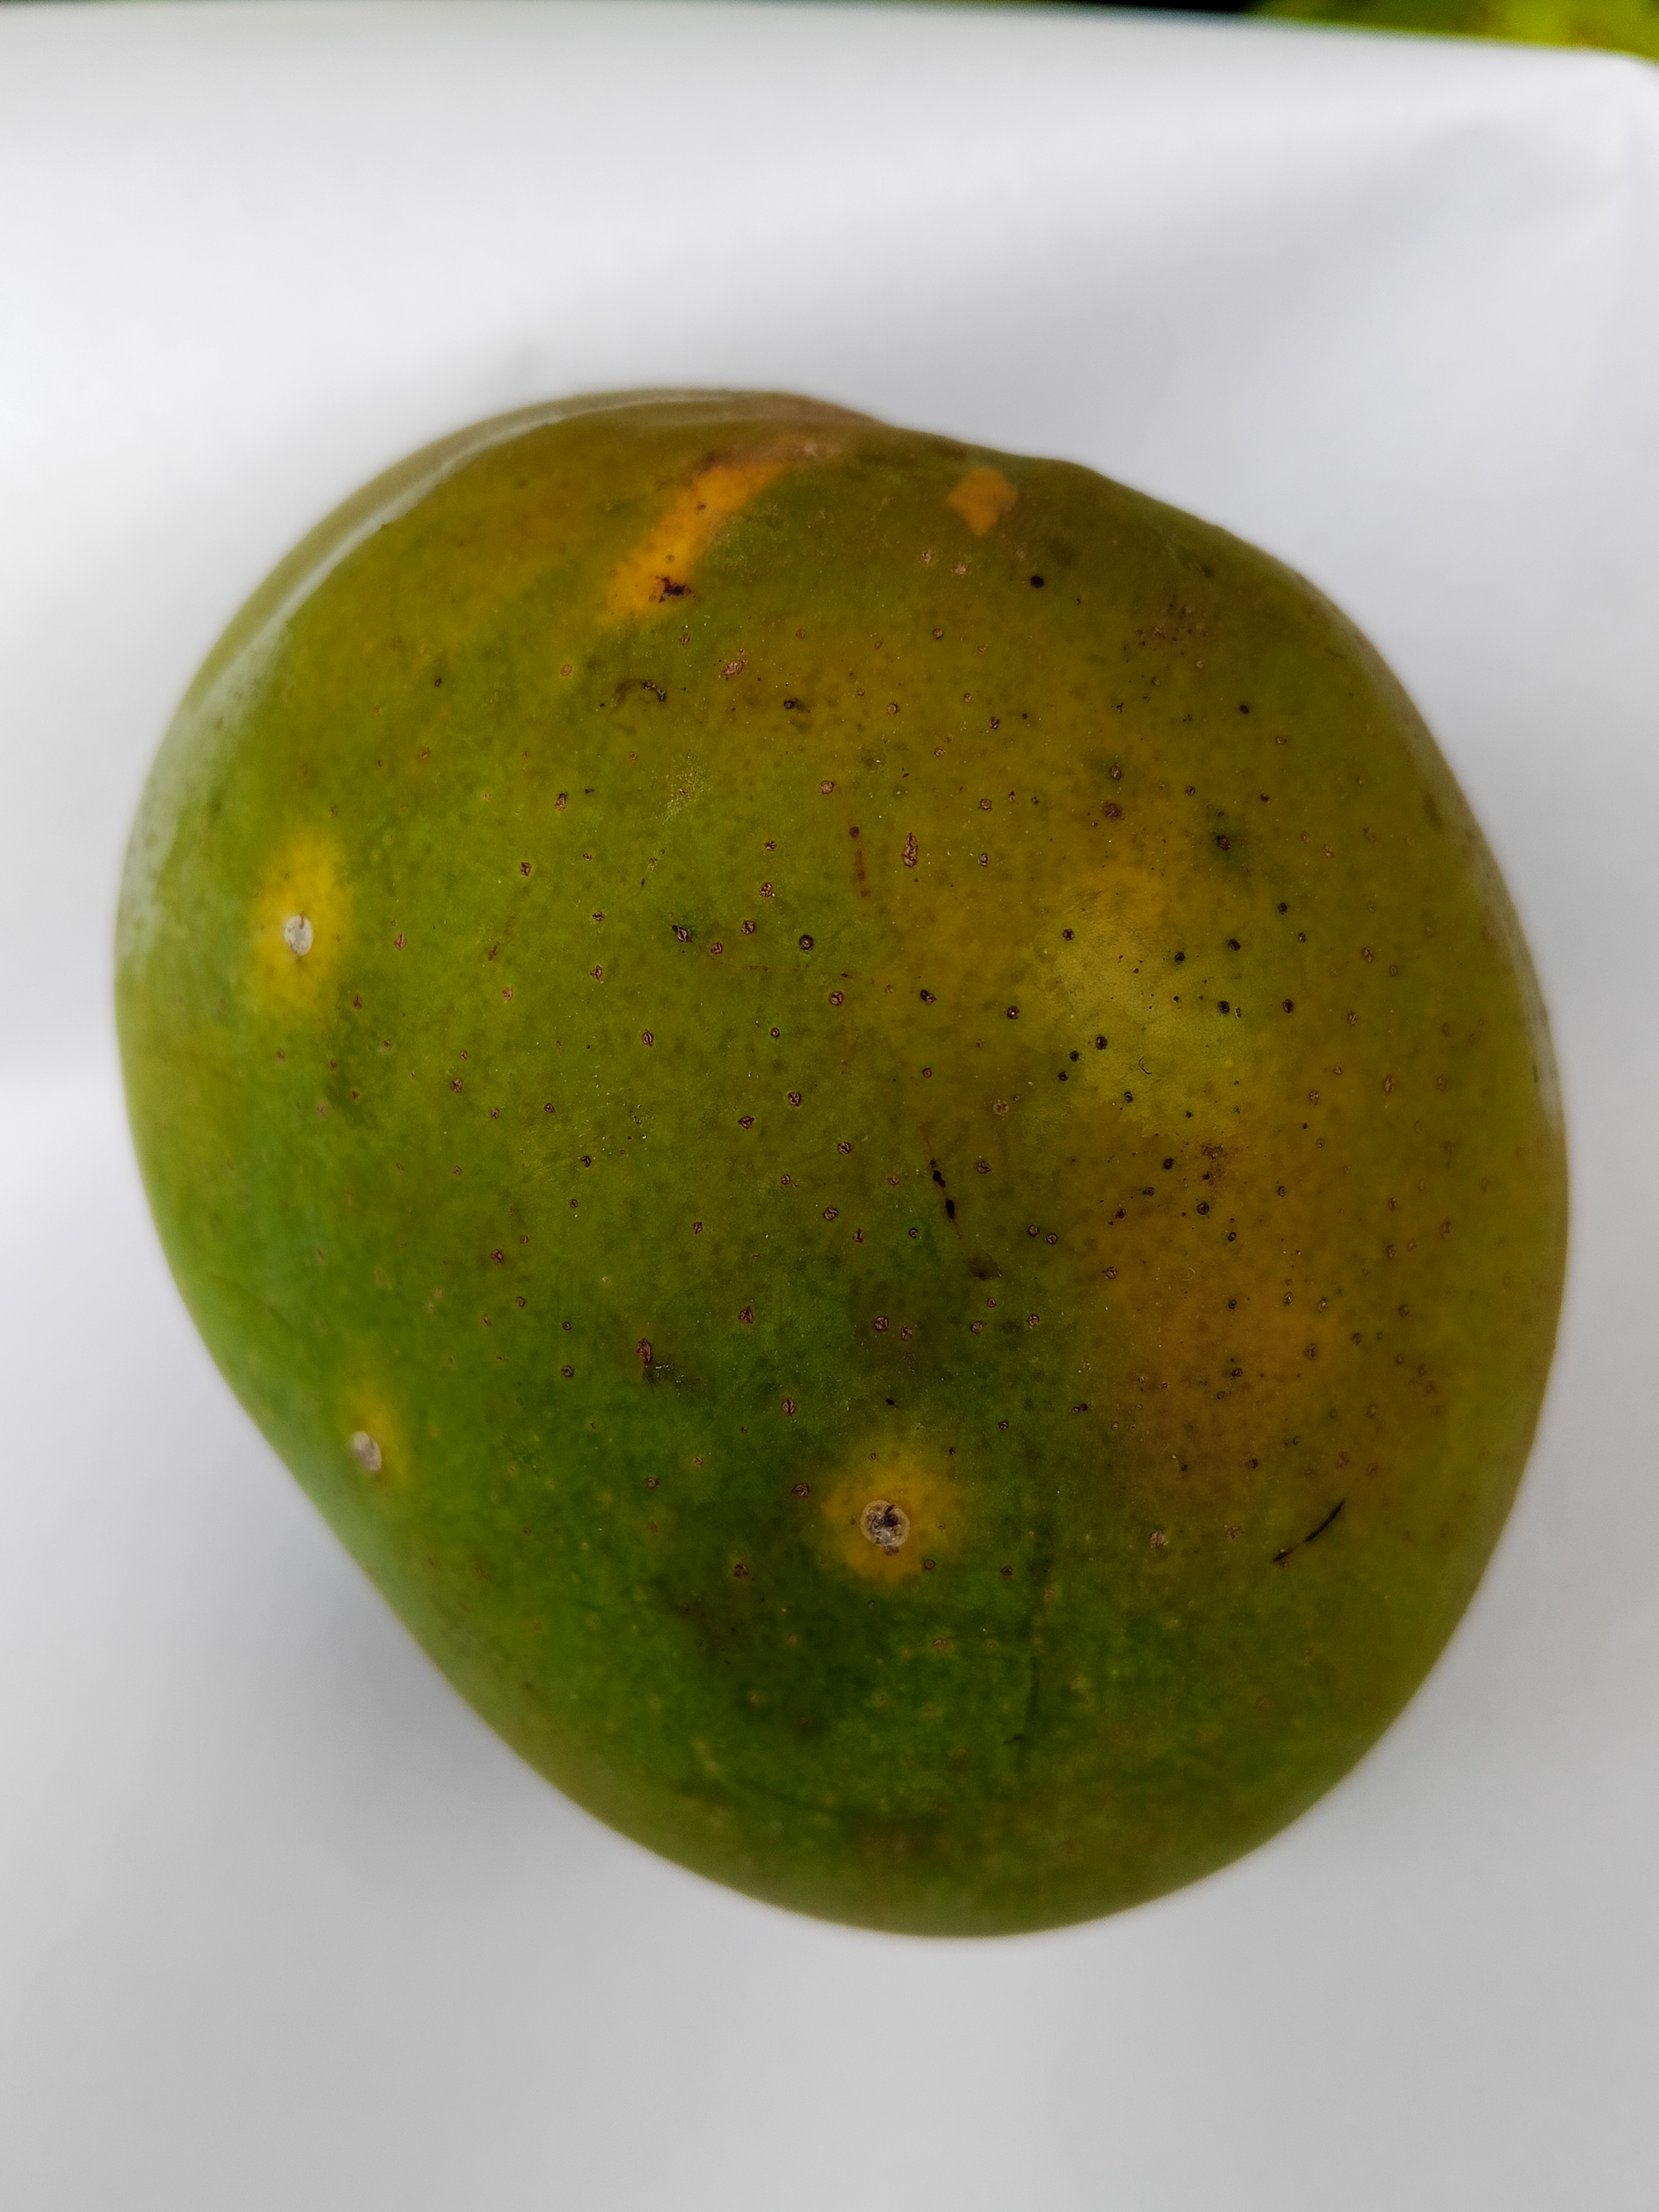
Mango variety: Himsagar